Ain El Remmaneh

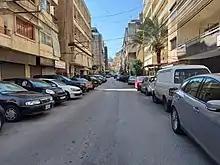
A street in Ain el Remmaneh, 2021.

Ain El Remmaneh (Arabic: عين الرمانة, lit. spring of the pomegranate) is a Christian neighborhood, in the Baabda district of Mount Lebanon, Lebanon, a suburb of Beirut and part of Greater Beirut.